Multi-monitor

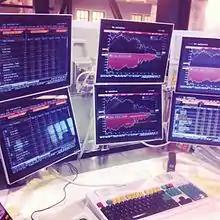
A Bloomberg Terminal

Multiple computers can be connected to provide a single display, e.g. over Gigabit Ethernet/Ethernet to drive a large video wall.